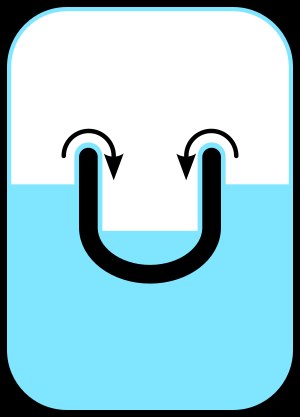
Helium / Bemærkelsesværdige kendetegn / Fast og flydende helium / Helium II
Helium II "kryber" op og ned ad lodrette beholdervægge for at udligne niveauforskelle i væsken; efter nogen tid står væsken lige højt i den lille "skål" i midten og i beholderen der omgiver den. Denne såkaldte Rollin-film dækker også indersiden af den ydre beholder; hvis beholderen ikke var tæt, ville helium II "kravle ud" gennem utætheden.[4]
Helium er det 2. grundstof i det periodiske system, og har det kemiske symbol He. Under normale tryk- og temperaturforhold optræder denne ædelgas som en farveløs, lugt- og smagsfri, enatomig, inaktiv og ugiftig gasart. Heliums koge- og smeltepunkter er de laveste blandt grundstofferne, og kun under ekstreme betingelser kan stoffet optræde som andet end en gas.